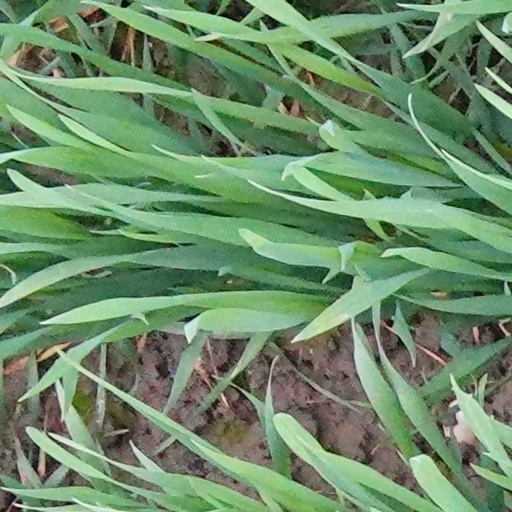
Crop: wheat